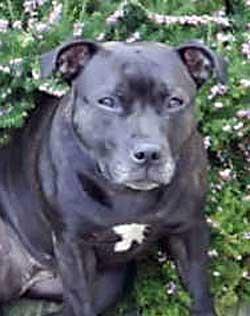
Staffordshire_bullterrier